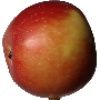
Label: Apple Braeburn 1